JoJo's Bizarre Adventure: Diamond Records

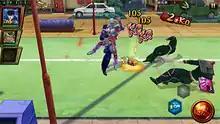
A screenshot of a battle, showing three characters standing in the middle of a road. The leftmost character – the player character – has summoned a humanoid "Stand", which is punching the other two characters.

"Diamond Records" is a single-player 3D action game based on the anime adaptation of the "JoJo's Bizarre Adventure" manga series, encompassing the first five parts of the series' story: "Phantom Blood", "Battle Tendency", "Stardust Crusaders", "Diamond Is Unbreakable", and "Golden Wind", of which the first four parts were available at the time of the game's release. The player sets up teams of characters from these parts, who have varying sets of moves they can perform; some movesets are based on Hamon techniques, and some on Stand abilities. The characters – referred to as "statues" – are also played differently depending on what their type is. The player can strengthen their statues with various status effects, and teach them new moves, by equipping Mind items onto them. Statues and Minds are acquired through a "gacha" mechanic in exchange for the in-game currency, diamond coins, and are ranked on a five-star scale.